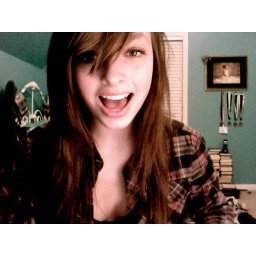
another bottle in my handbrings a thought to understand that we're all drunkwalking the narrowest white lines ever drawn